Harvey Postlethwaite

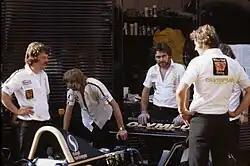
Postlewaite (right, facing away from the camera) and the Wolf Racing team at the 1979 Monaco Grand Prix

Working to modify and improve the novice team's March 731 chassis, Postlethwaite elevated the team into serious contention and the following year designed the team's car from scratch. 'Doc' Postlethwaite's Hesketh 308 secured a number of podium positions. The following year he further developed the car's unusual rubber spring suspension and saw his creation take victory at the Dutch Grand Prix in the hands of James Hunt.